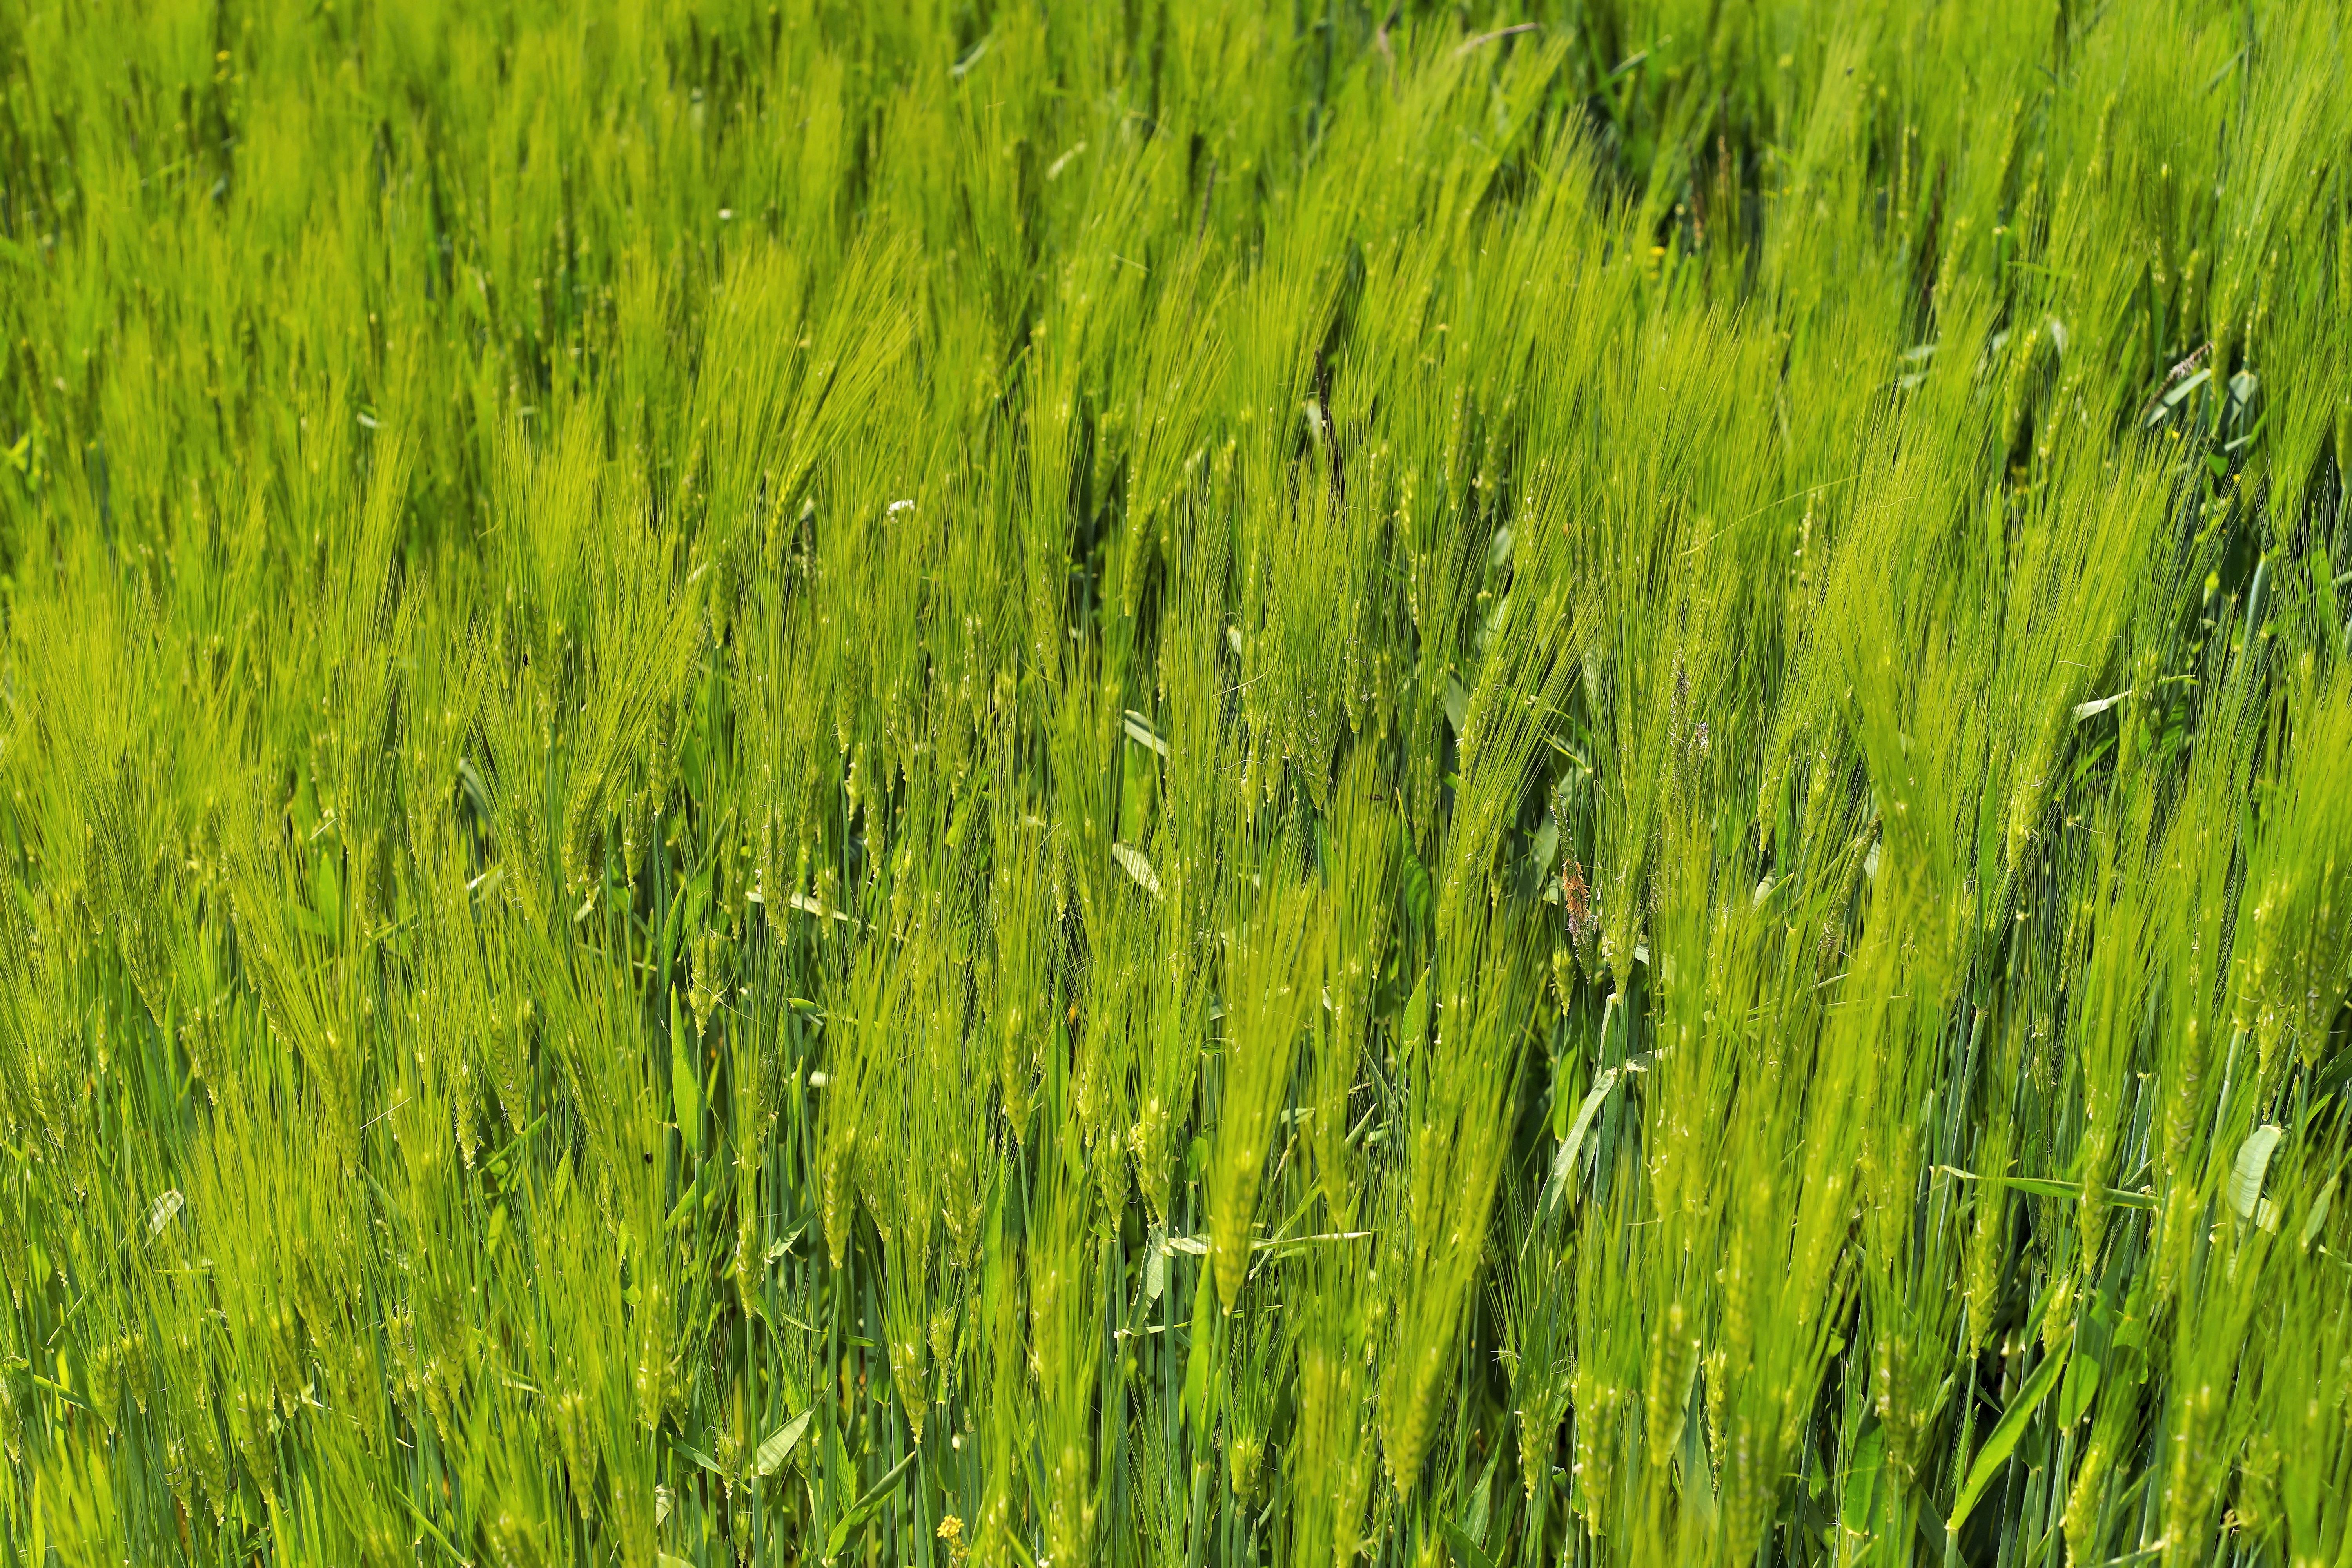
nature, grass, plant, field, lawn, meadow, barley, wheat, grain, prairie, food, green, crop, ear, agriculture, close, cereal, grassland, rye, cornfield, cereals, arable, paddy field, flowering plant, halm, barley field, nourishing barley, triticale, chrysopogon zizanioides, hordeum, green construction, grass family, land plant, phragmites